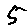
Label: 5